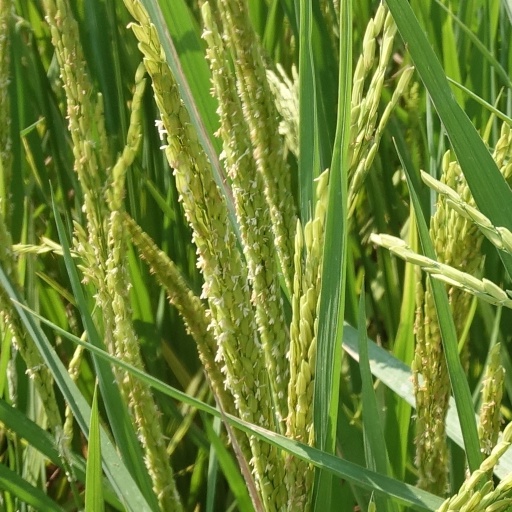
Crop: rice